Rhodesia and Nyasaland at the 1960 Summer Paralympics

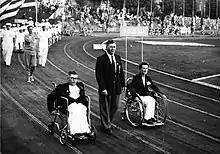
Rhodesia at Rome 1960

Rhodesia competed at the inaugural Summer Paralympic Games in 1960 in Rome. It was the only African country to take part. Rhodesia sent two competitors to the games, one of whom was Margaret Harriman, who competed in archery and swimming. Harriman won a total of five medals, placing her country 11th out of 17 on the medal table. She took gold in both the archery events she participated in, and won a silver medal and two bronze in swimming.